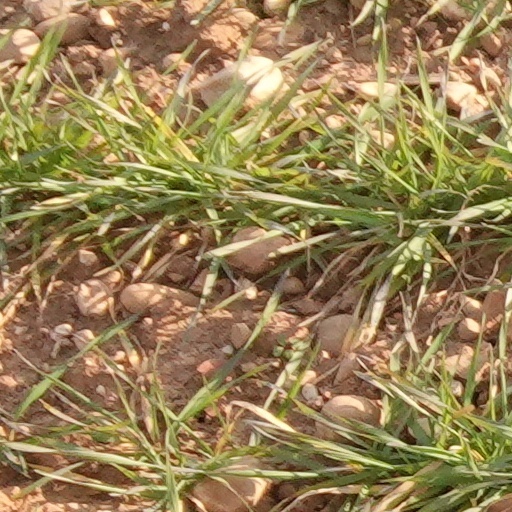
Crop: wheat